Stefan Dušan

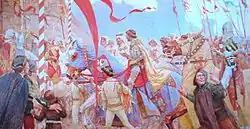
"Wedding of Emperor Dušan", by Paja Jovanović

Dečanski's decision not to attack the Byzantines after the victory at Velbazhd, when he had an opportunity, resulted in the alienation of many nobles, who sought to expand to the south. By January or February 1331, Dušan was quarreling with his father, perhaps pressured by the nobility. According to contemporary pro-Dušan sources, advisors turned Dečanski against his son, and he decided to seize and exclude Dušan from his inheritance. Dečanski sent an army into Zeta against his son; the army ravaged Skadar, but Dušan had crossed the Bojana river. A brief period of anarchy took place in parts of Serbia before father and son concluded peace in April 1331. Three months later, Dečanski ordered Dušan to meet him. Dušan feared for his life and his advisors persuaded him to resist, so Dušan marched from Skadar to Nerodimlje, where he besieged his father. Dečanski fled, and Dušan captured the treasury and family. He then pursued his father, catching up with him at Petrich. On 21 August 1331 Dečanski surrendered, and on the advice or insistence of Dušan's advisors, he was imprisoned. Dušan was crowned "King of All Serbian and Maritime lands" in the first week of September.